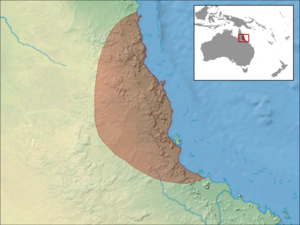
Carlia rubrigularis est une espèce de sauriens de la famille des Scincidae.